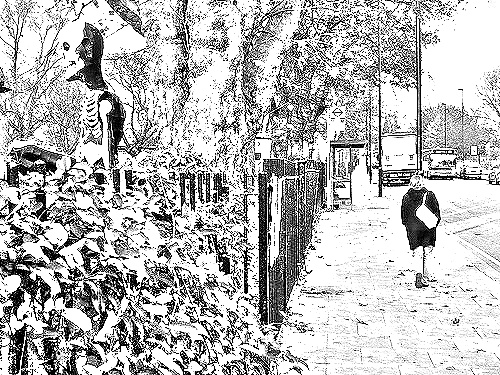
Portrait style: Sketch Portrait